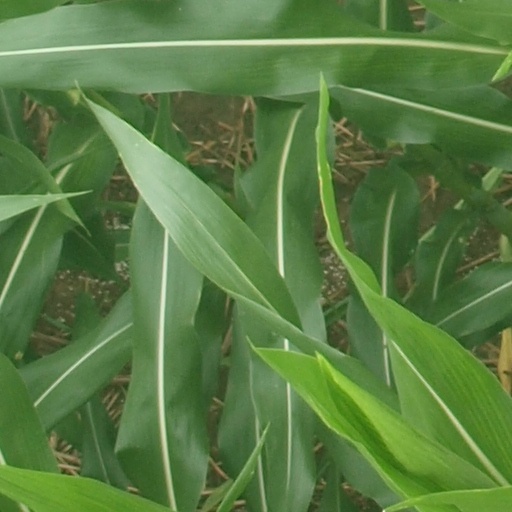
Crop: maize; corn